Action of 24 October 1793

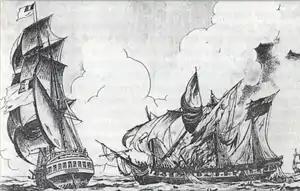
The Action of 24 October 1793 between "Uranie" and HMS "Thames"

At 10:15 the weather cleared, leaving both frigates well in sight of one another, both Tartu and Cotes identifying the opposing ship as an enemy and clearing for action, Tartu hoisting the French tricolour. With both captains determined on battle, the frigates approached one another rapidly on opposing tacks. "Uranie" was the first to fire, discharging a full broadside at "Thames" and then wearing around to pull alongside "Thames" on the same tack. The manoeuvre placed the two frigates directly alongside one another and a close engagement began, each discharging broadside after broadside at the other. At 12:15, a round shot swept "Uranie"s quarterdeck, killing a helmsman, cutting a boy in half, wounding another, and severing Tartu's leg under the knee; Tartu was brought below deck and Lieutenant Wuibert assumed command of "Uranie". The fight continued in this manner for several hours, until 14:20, when "Uranie" was able to pull ahead of "Thames" and fire several broadsides into the bows of the British ship, raking her. British historian William James recorded that the crew of "Uranie" then attempted to board via the starboard bow of "Thames", but were driven off by fire from Cotes' bow guns, which had been double–shotted for this reason. However the after action report by Lieutenant Wuibert on "Uranie" states that no boarding action was attempted.